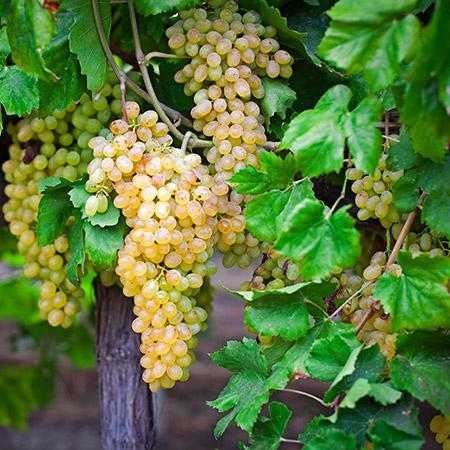
Label: Grapes